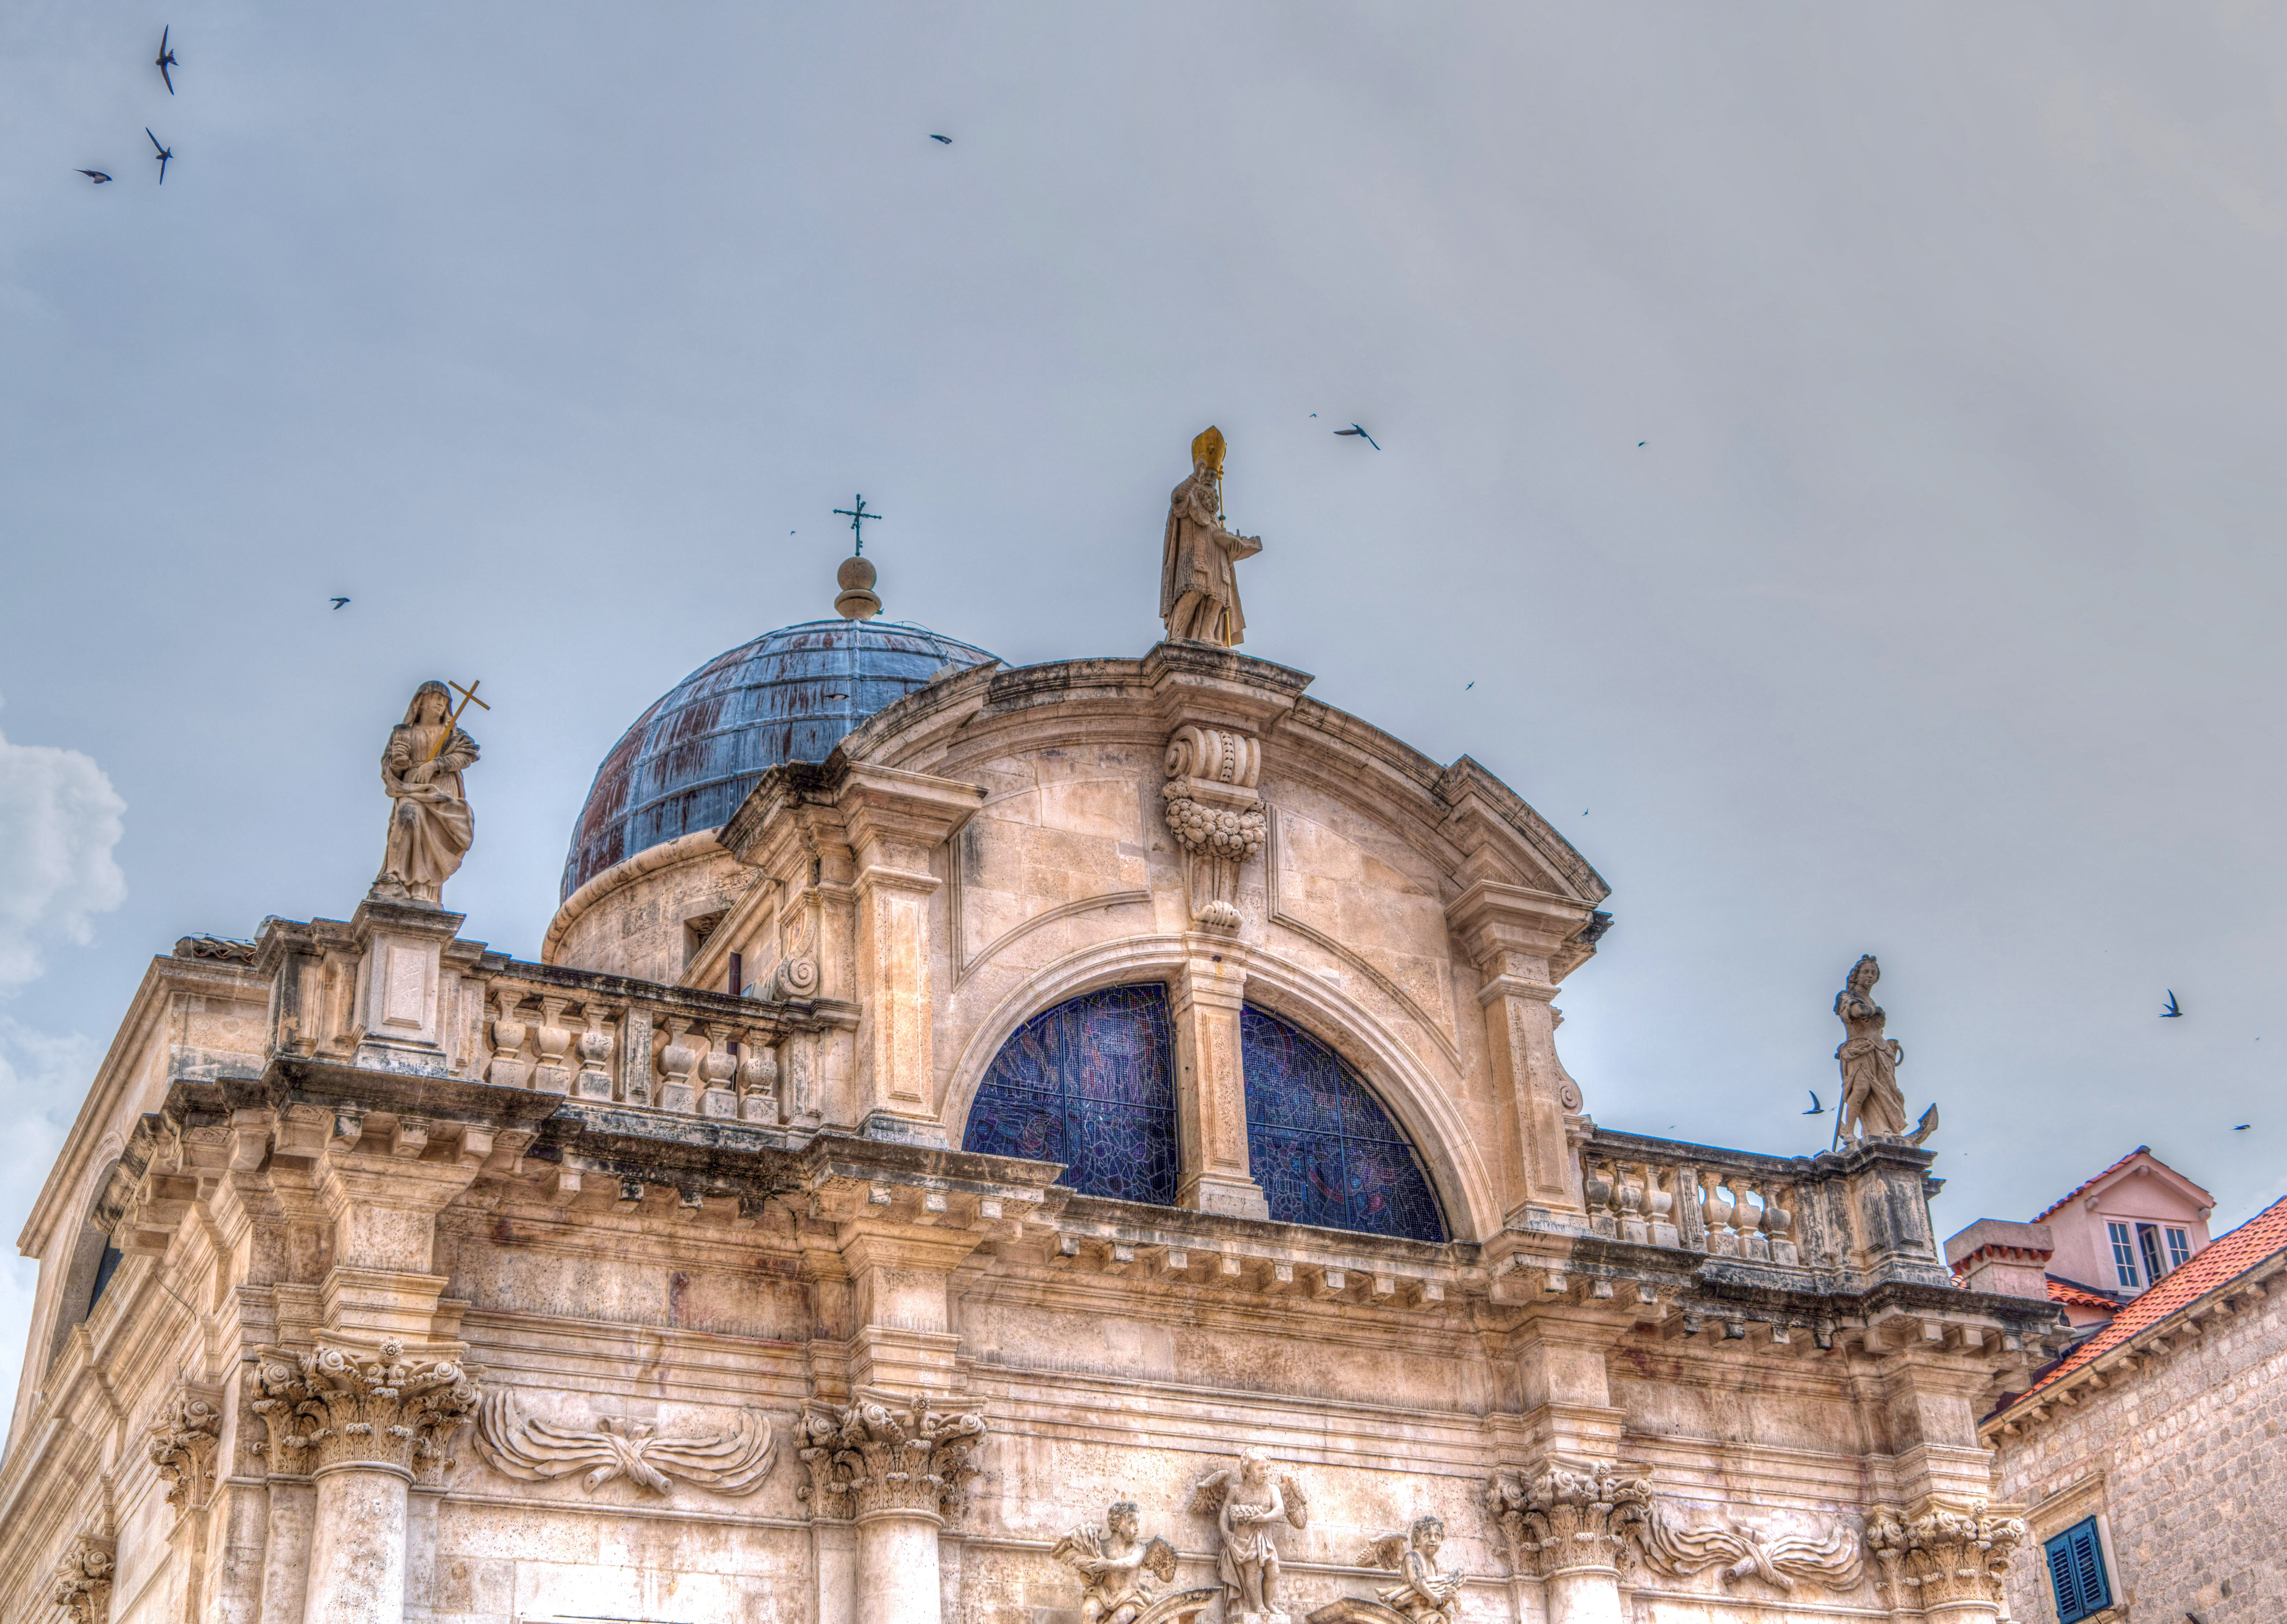
architecture, building, ancient, landmark, facade, church, cathedral, exterior, historic, place of worship, outdoors, birds, medieval, croatia, temple, dubrovnik, european, basilica, dome, ancient history, byzantine architecture